Methylene blue

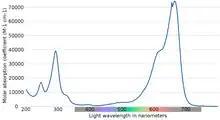
Absorption spectrum of methylene blue, in terms of the molar extinction coefficient (base 10 logarithm). In this dataset, a peak absorbance of 1.7 (i.e., 98% of transmitted light absorbed) was observed with 665 nm light passing through 1 cm of 10 micromolar methylene blue solution.

The maximum absorption of light is near 670 nm. The specifics of absorption depend on several factors, including protonation, adsorption to other materials, and metachromasy – the formation of dimers and higher-order aggregates depending on concentration and other interactions: